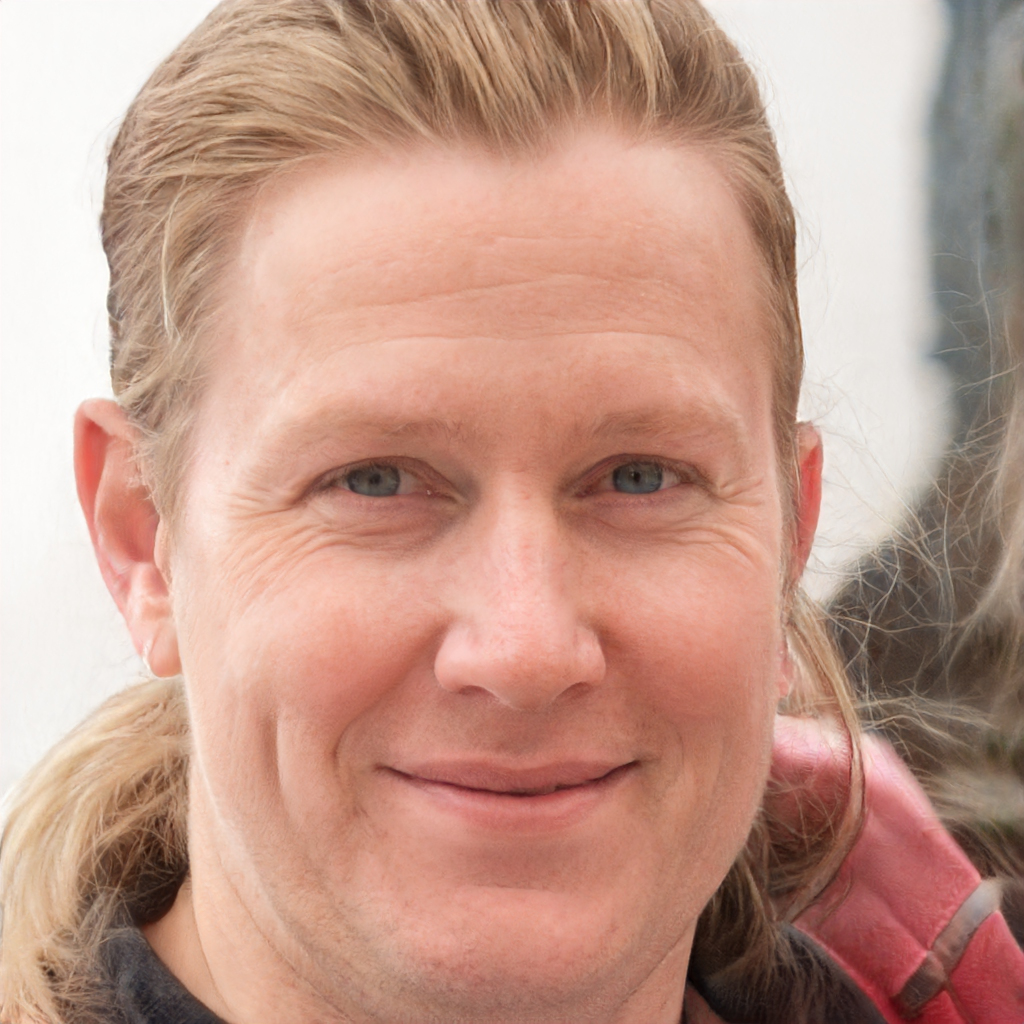
Label: No Watermark